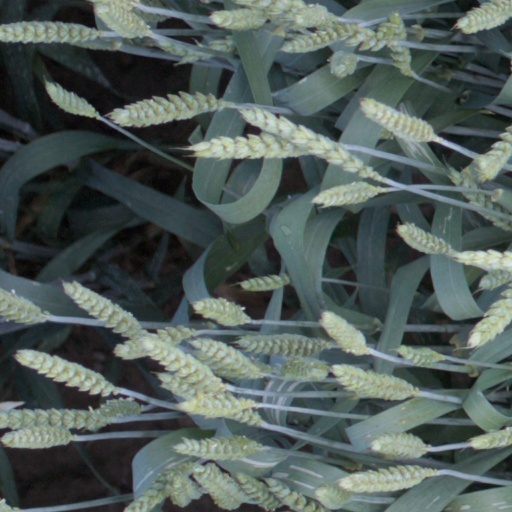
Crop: wheat